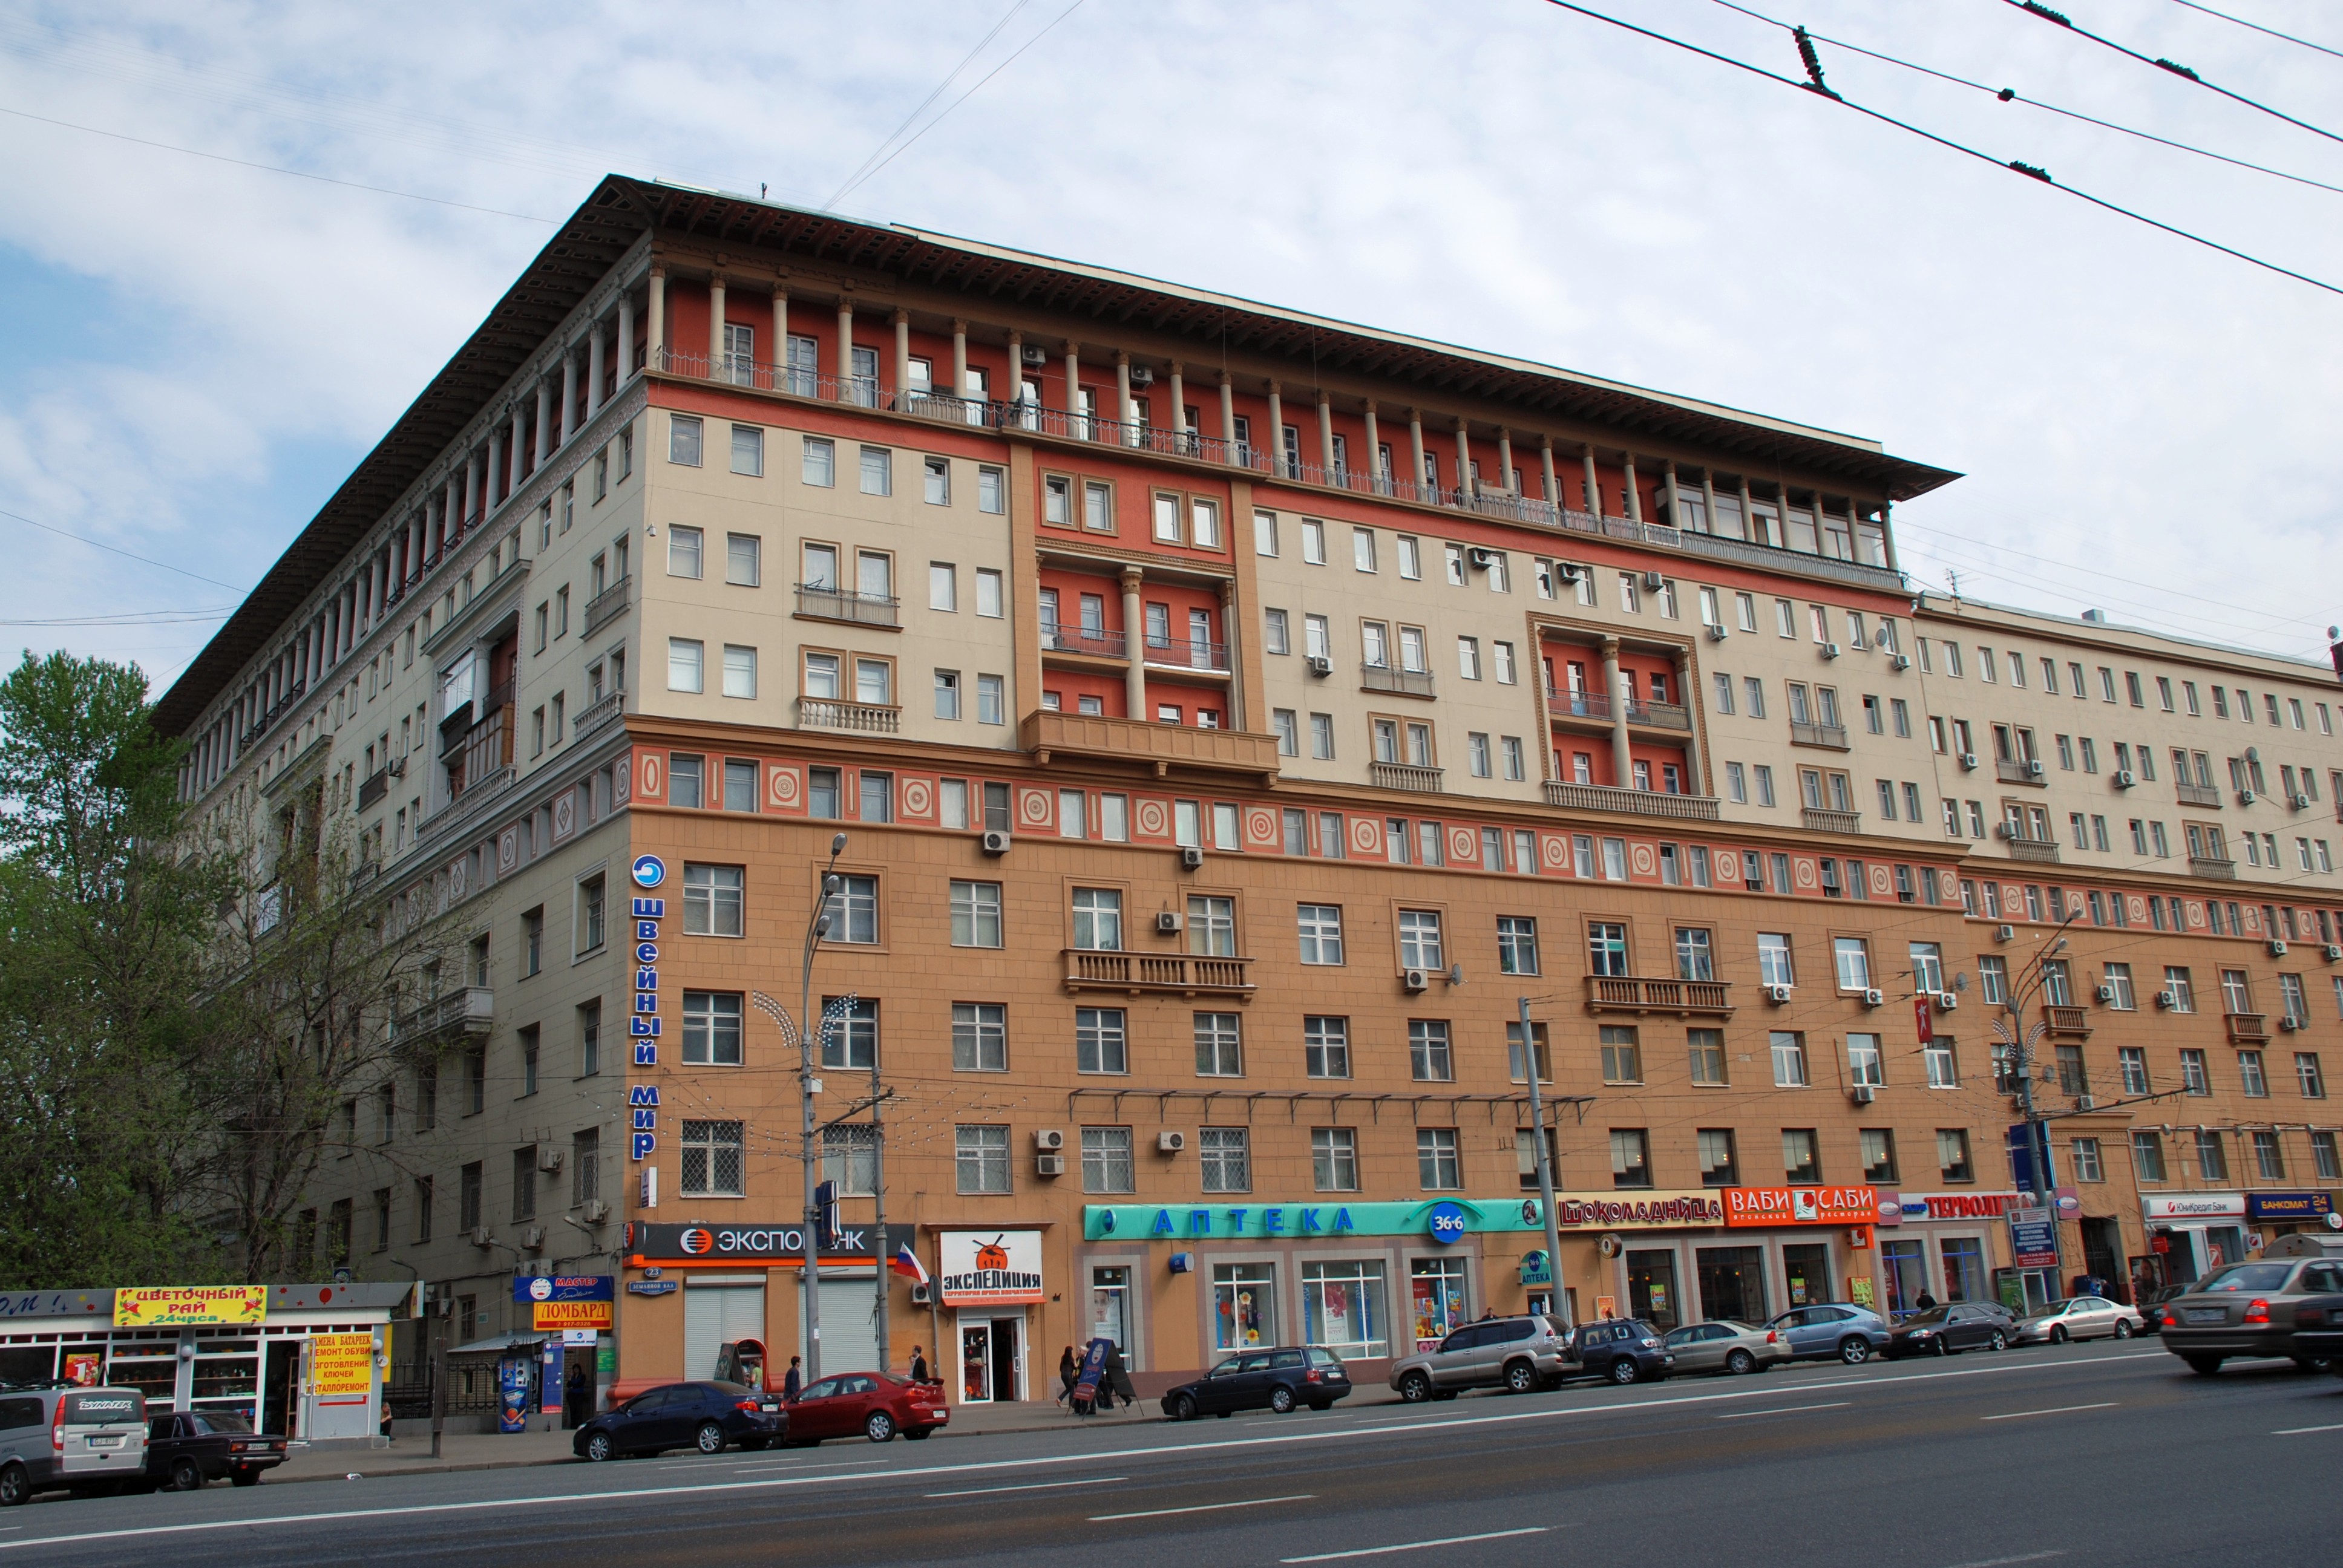
architecture, street, town, building, city, cityscape, downtown, plaza, facade, nikon, tower block, moscow, russia, d80, cityscapes, moskau, fabulous, nikond80, moscou, neighbourhood, urban area, residential area, human settlement